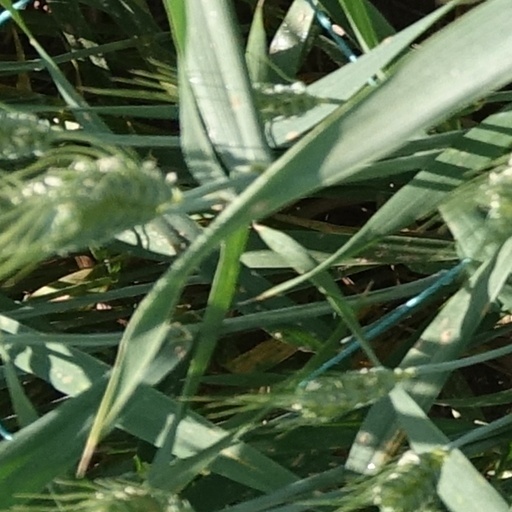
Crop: wheat